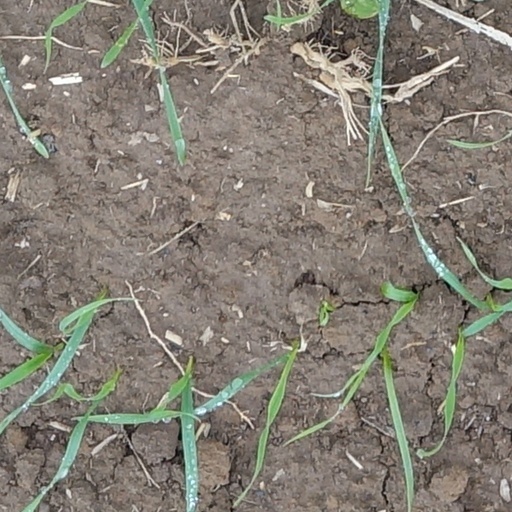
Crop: wheat